April Rose (politician)

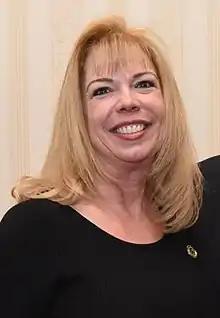
Rose in 2018

April R. Rose (born 1968 or 1969) is an American politician who is a member of the Republican Party who represents the fifth district in the Maryland House of Delegates. She has also served as the Assistant Minority Leader since 2021.